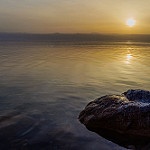
Label: sea